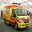
Label: ambulance